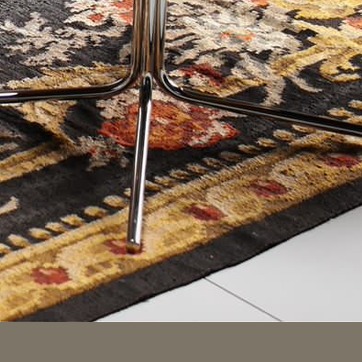
Material: carpet